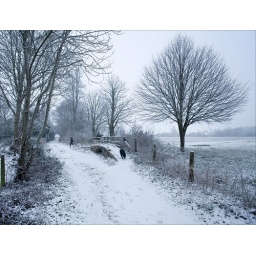
walking the dog in a winter wonderland